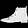
Label: Ankle boot